Gabrielle Union

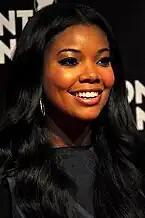
Union in 2010

Gabrielle Monique Union-Wade ( Union; born October 29, 1972) is an American actress. Her career began in the 1990s, when she made dozens of appearances on television sitcoms, prior to landing supporting roles in 1999 teen films "She's All That" and "10 Things I Hate About You". She rose to greater prominence the following year, after she landed her breakthrough role in the teen film "Bring It On".